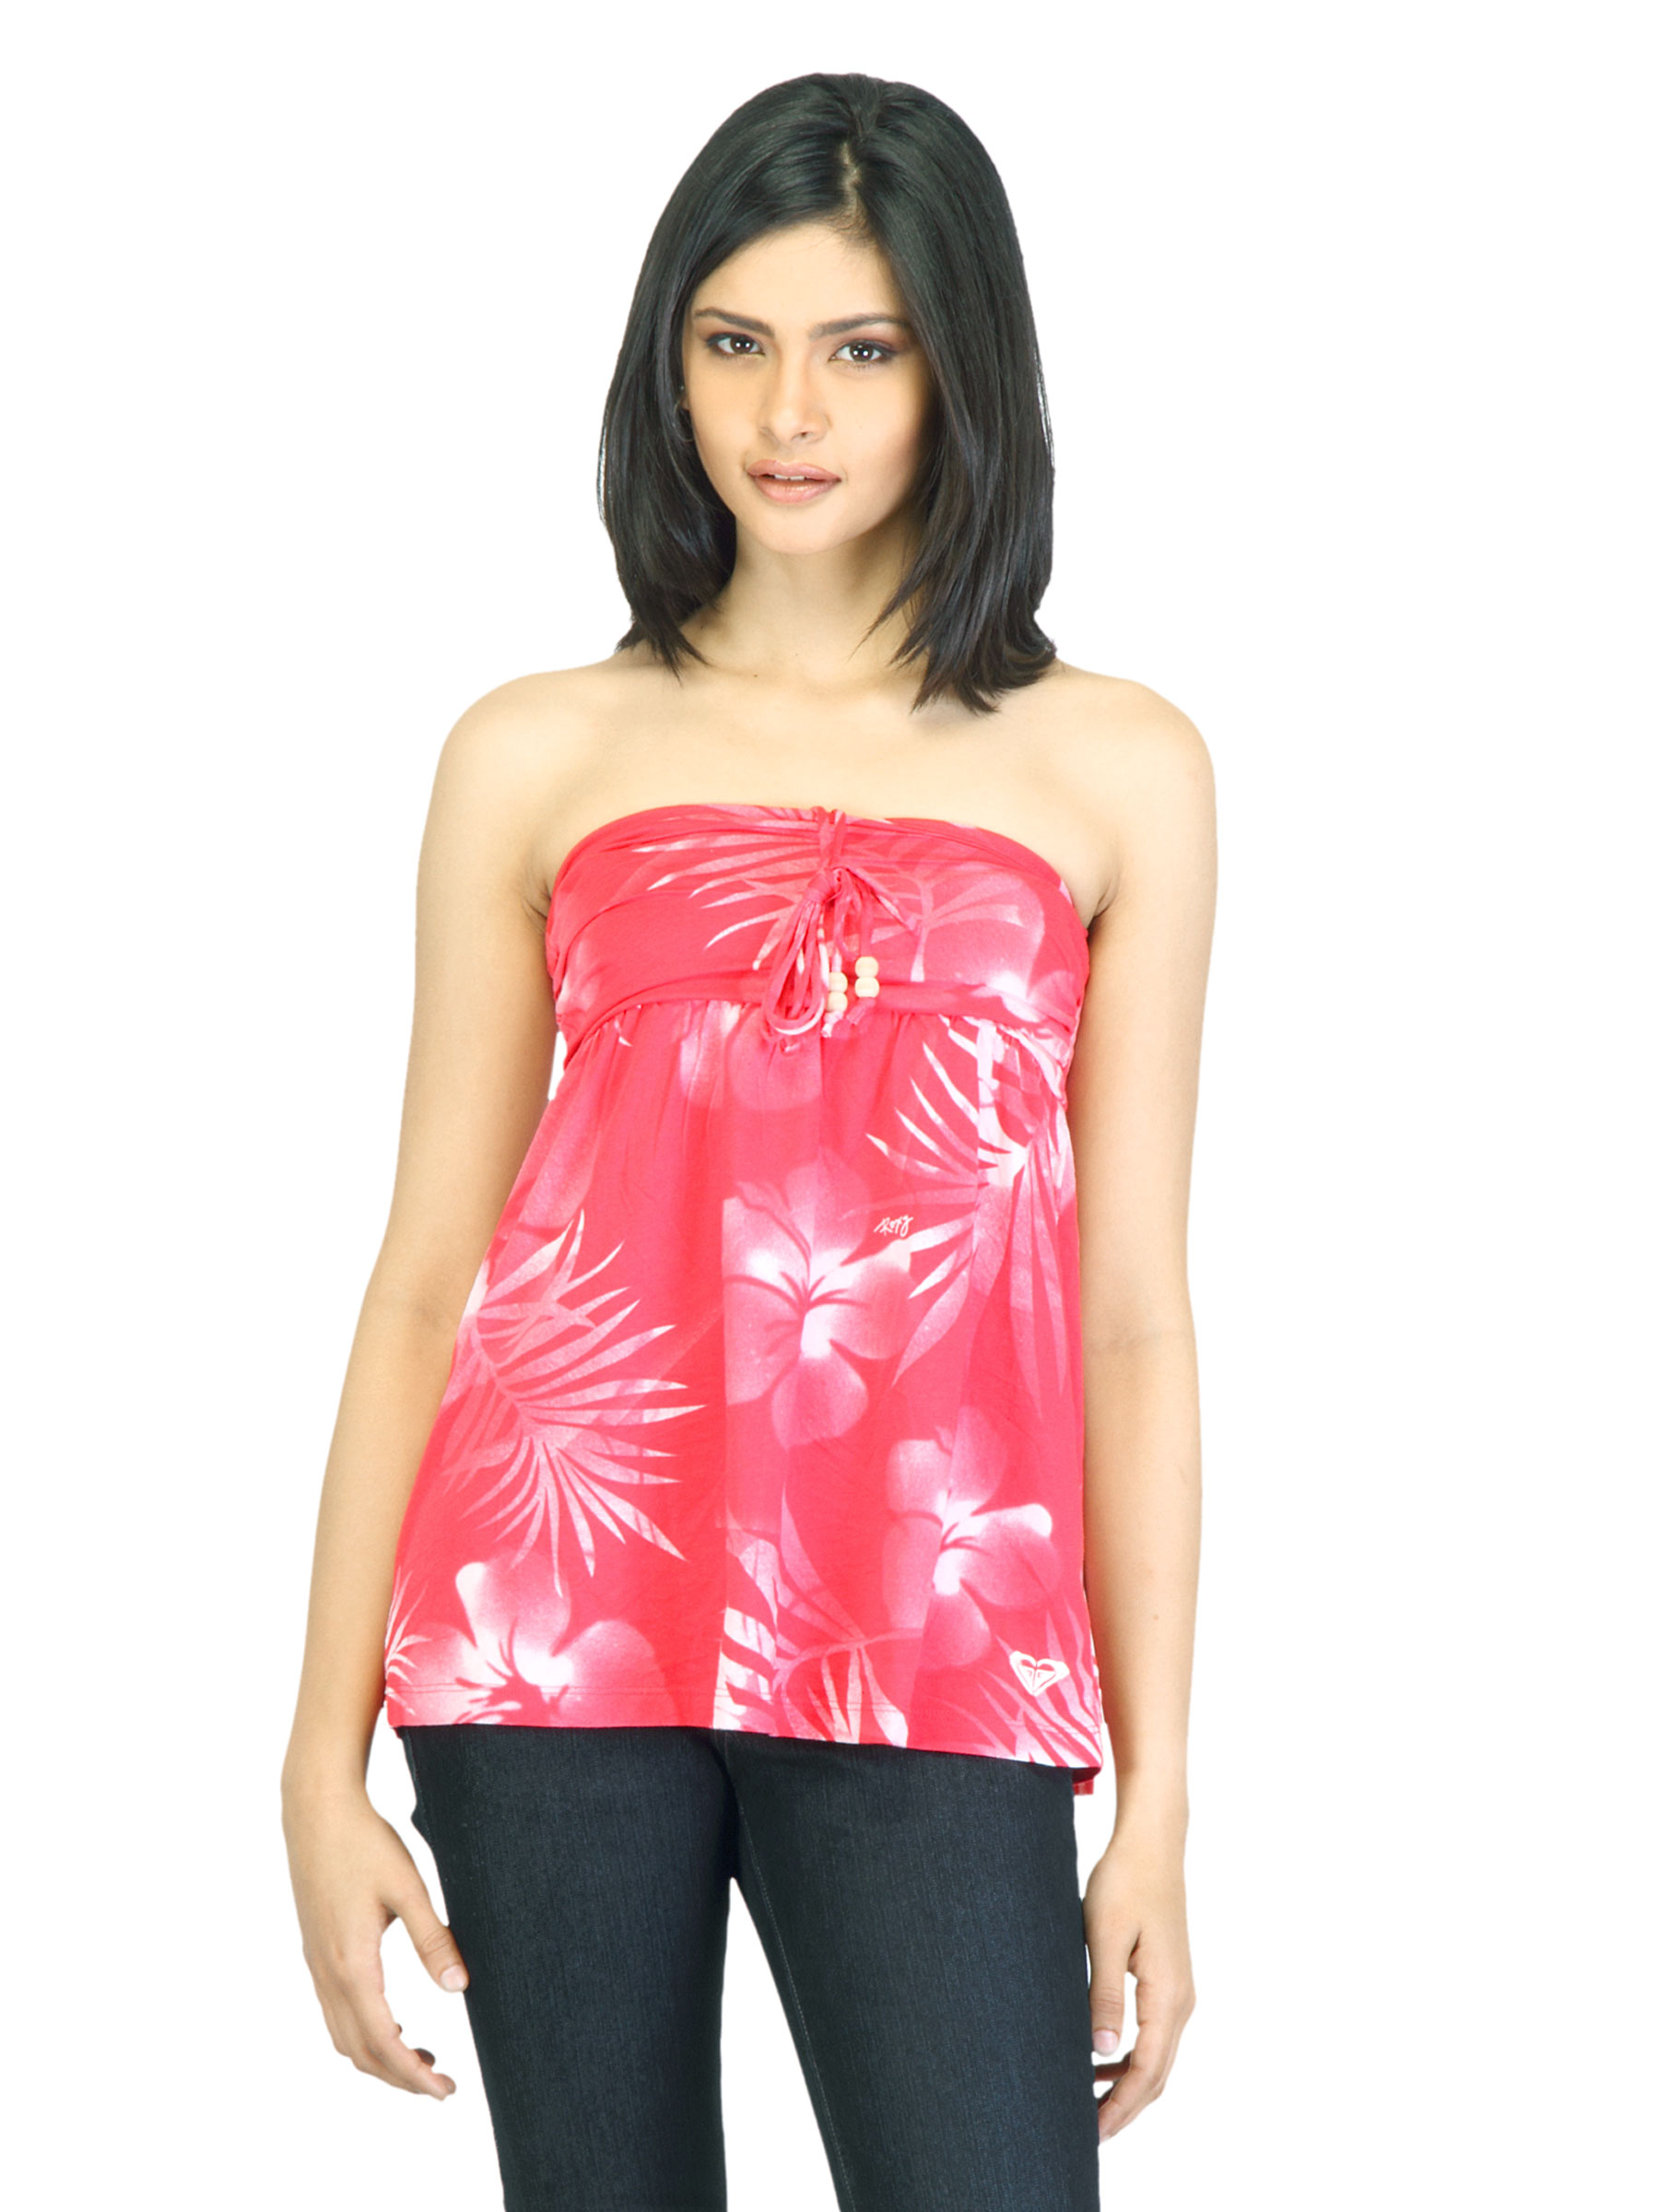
Roxy Women Pink Top
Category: Apparel / Topwear / Tops
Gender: Women
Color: Pink
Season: Winter 2012
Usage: Casual